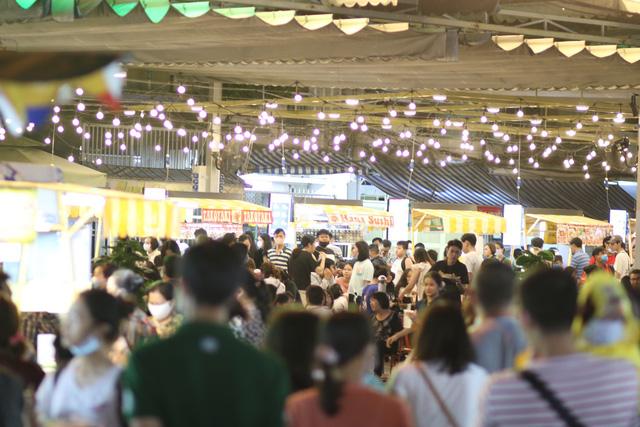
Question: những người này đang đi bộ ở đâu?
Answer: ở một khu hội chợ đông người